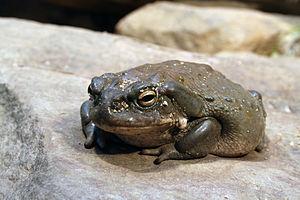
Incilius alvarius est une espèce d'amphibiens de la famille des Bufonidae.